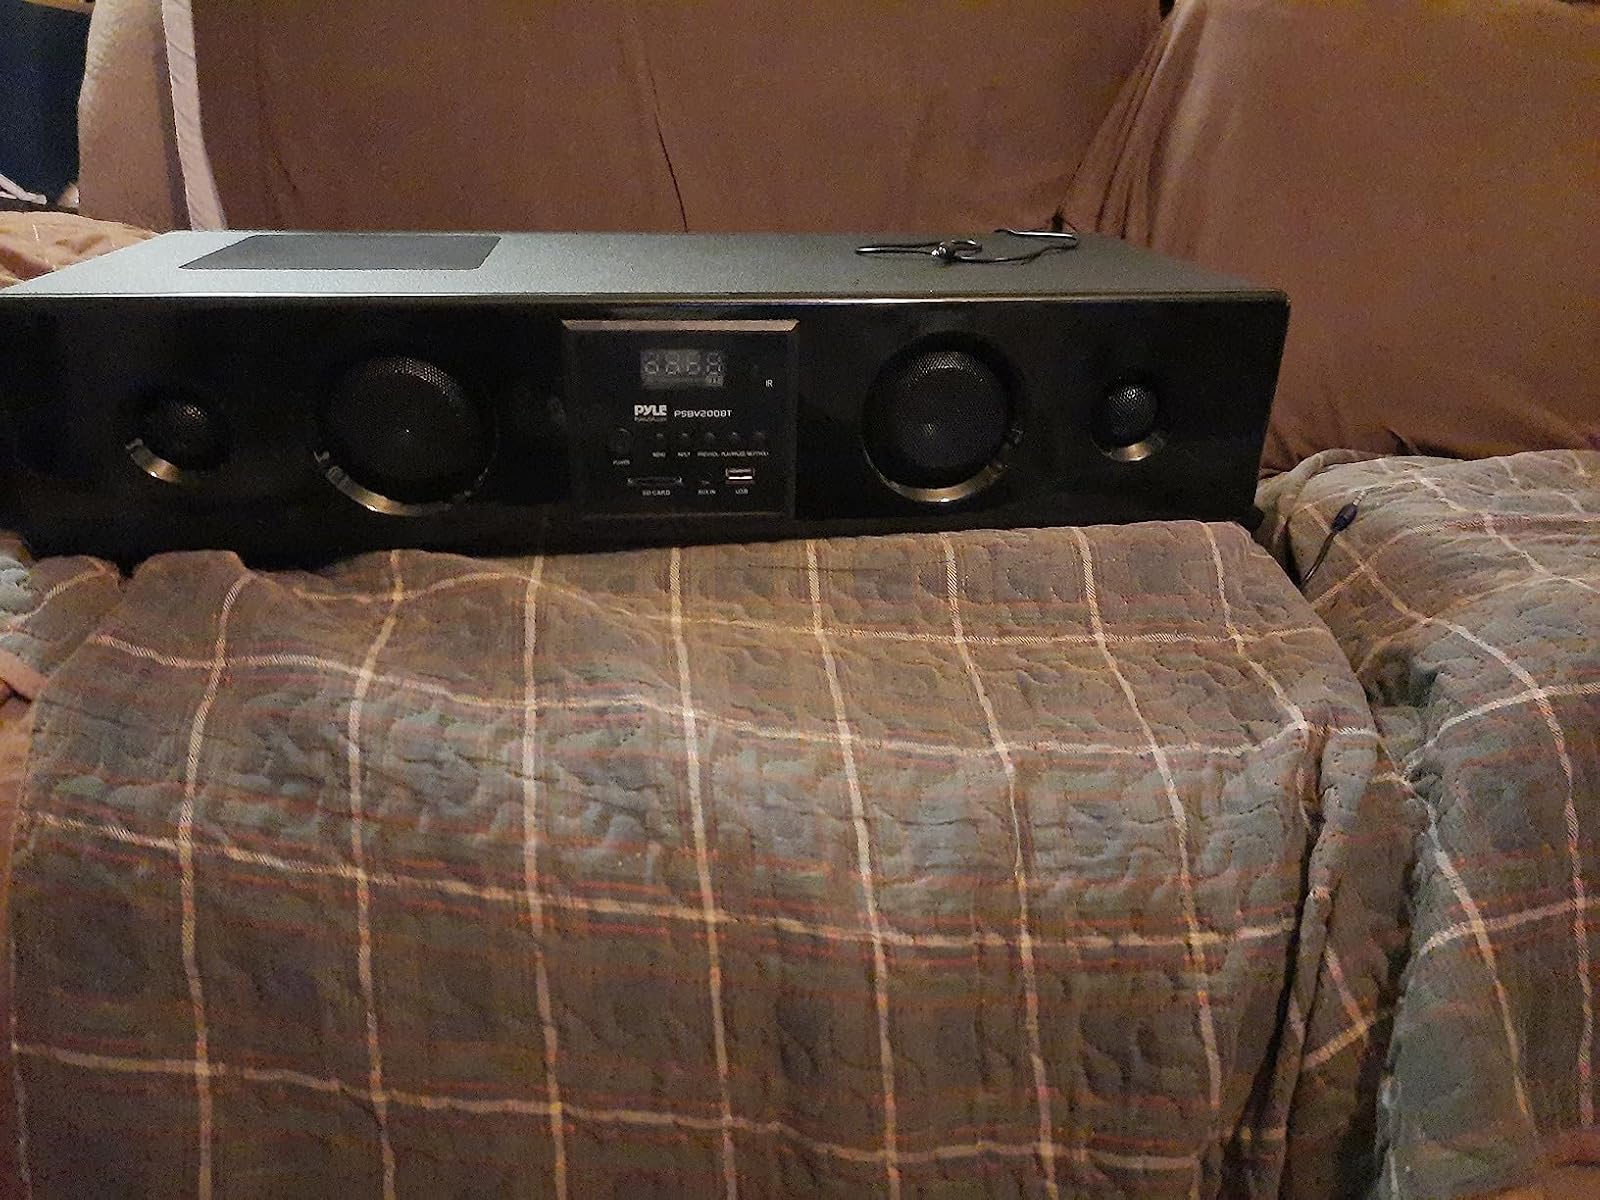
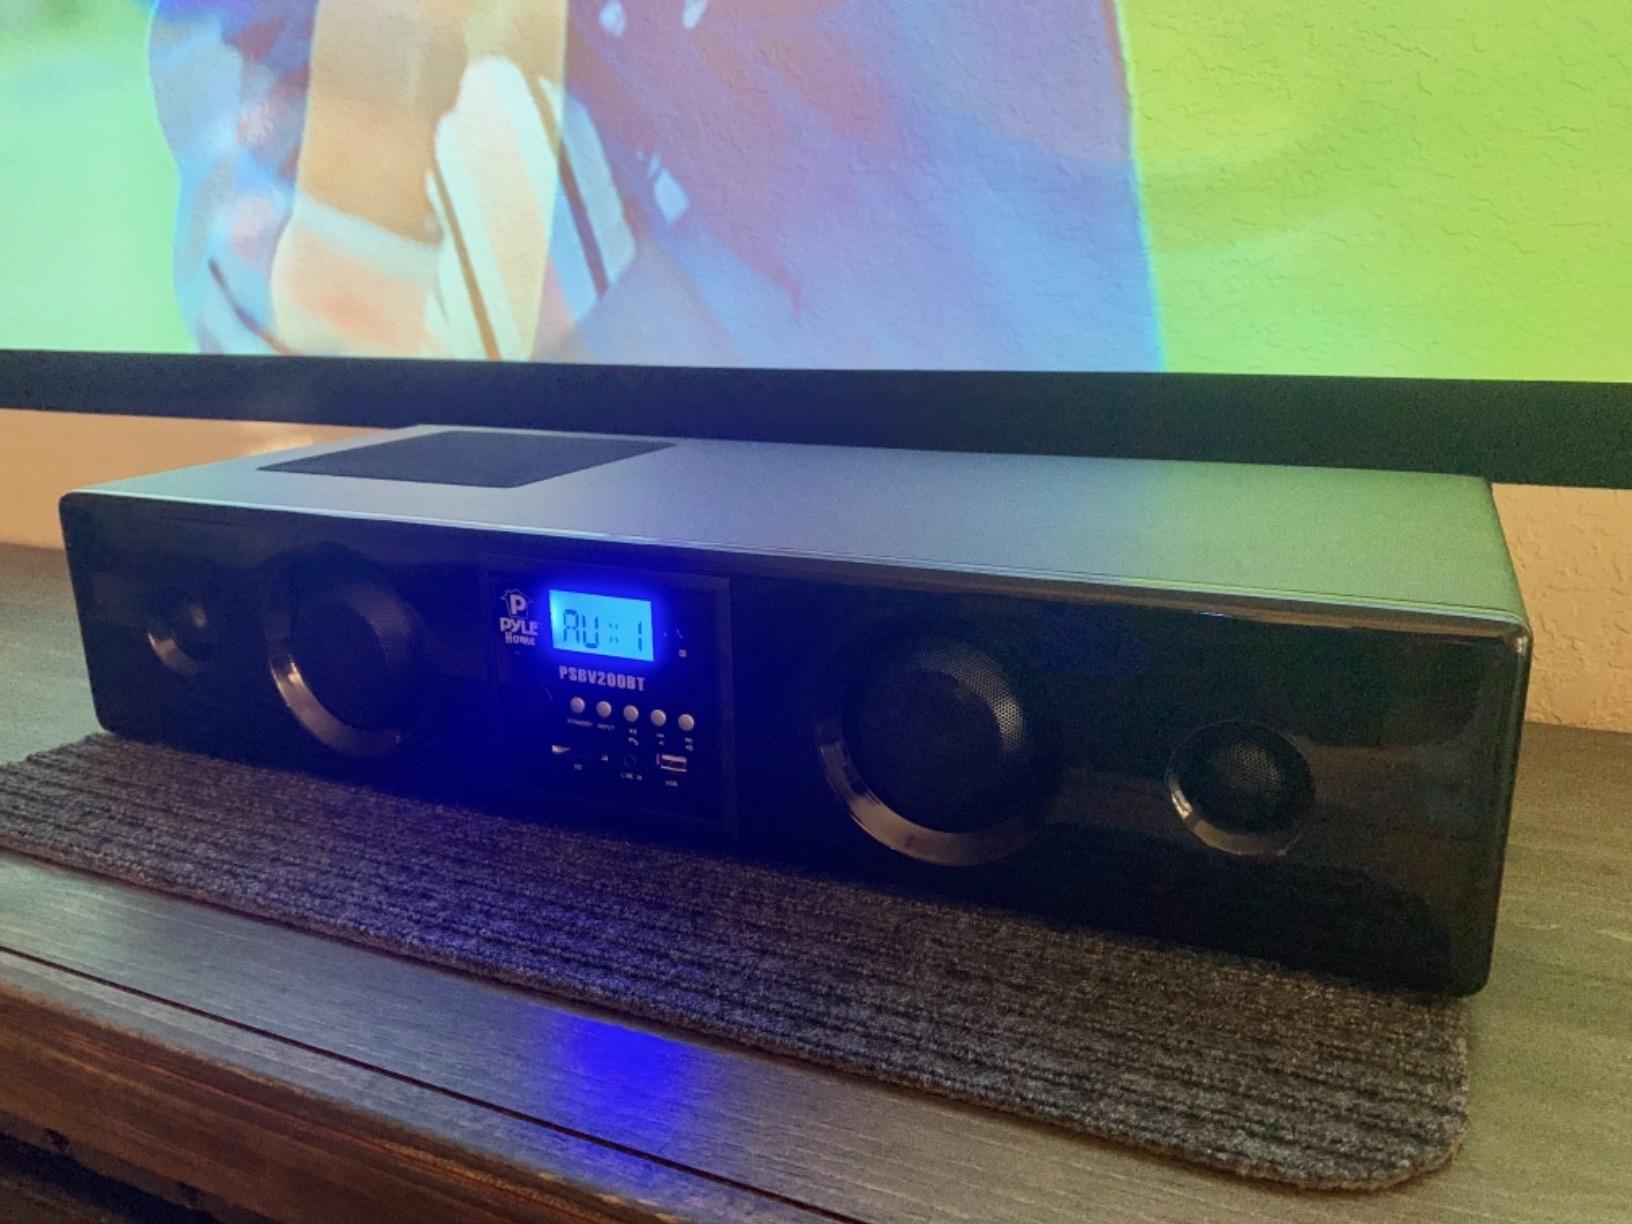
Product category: speaker
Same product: yes